Pilgrimage (1933 film)

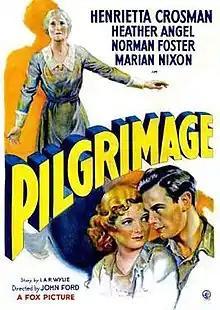
Film poster

Pilgrimage is a 1933 American pre-Code drama film directed by John Ford. Based on a short story by I.A.R. Wylie, the film stars Henrietta Crosman as an Arkansas mother who arranges for her son to be enlisted in the Army during the Great War to prevent him from marrying the woman he loves.